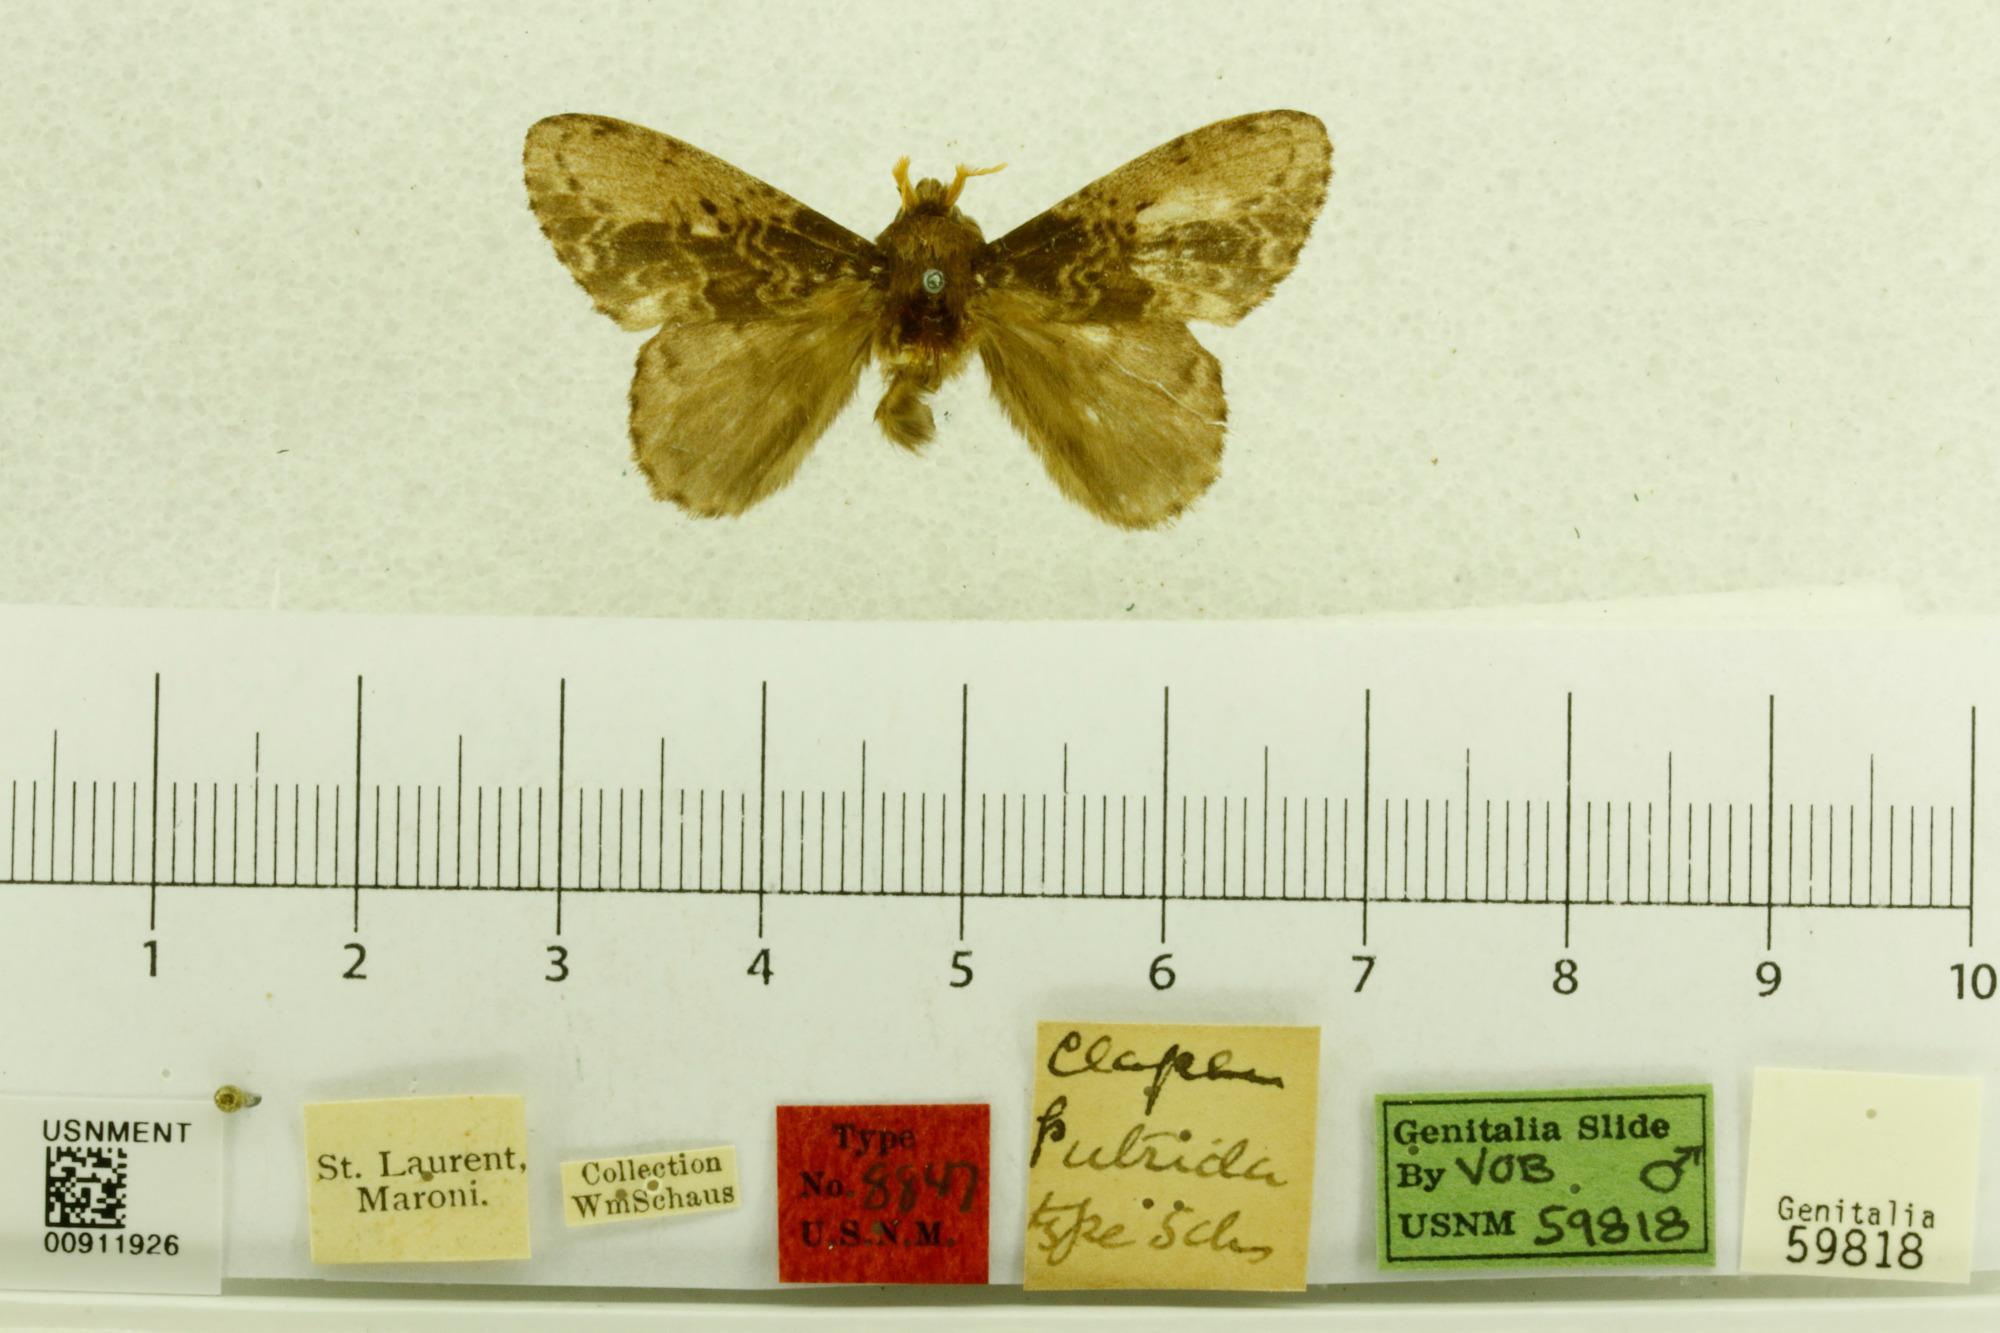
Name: Claphe putrida
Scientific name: Claphe putrida Schaus, 1905
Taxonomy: Animalia, Arthropoda, Insecta, Lepidoptera, Lasiocampidae
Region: [Not Stated]
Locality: St. Laurent, Maroni, French Guiana, France
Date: [Not Stated]